Onkaparinga River

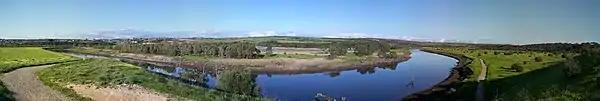
Onkaparinga Estuary on winter afternoon at Noarlunga Downs, facing east

The Onkaparinga River is the second major river within the Adelaide metropolitan area, after the River Torrens. It is a source of fresh water for Adelaide. Mount Bold Reservoir was constructed between 1932 and 1938 along a section of its path approximately inland. Much of its flow is diverted via a tunnel from the Clarendon Weir to the Happy Valley Reservoir, that in turn supplies some 40 per cent of Adelaide's water supply. Most years the flow to the reservoir is supplemented by water pumped from the River Murray via a pipeline from Murray Bridge.